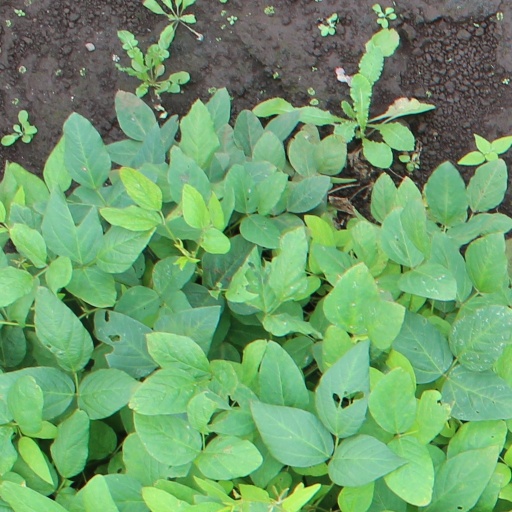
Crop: soybean